Sweden in the Eurovision Song Contest 2016

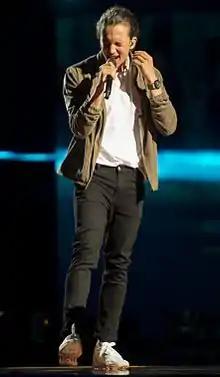
Frans during a rehearsal before the final

All countries except the "Big Five" (France, Germany, Italy, Spain and the United Kingdom) and the host country, are required to qualify from one of two semi-finals in order to compete for the final; the top ten countries from each semi-final progress to the final. As the host country, Sweden automatically qualified to compete in the final on 14 May 2016. In addition to their participation in the final, Sweden is also required to broadcast and vote in one of the two semi-finals. This would have been regularly decided via a draw held during the semi-final allocation draw on 25 January 2016, however, prior to the draw, SVT requested of the European Broadcasting Union that Sweden be allowed to broadcast and vote in the first semi-final on 10 May 2016, which was approved by the contest's Reference Group.